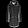
Label: Coat